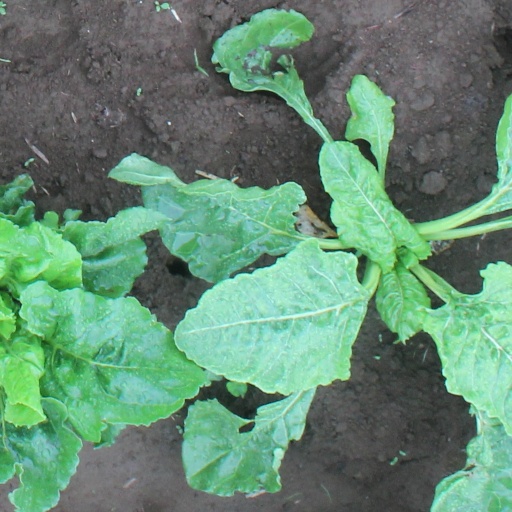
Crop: sugar beet